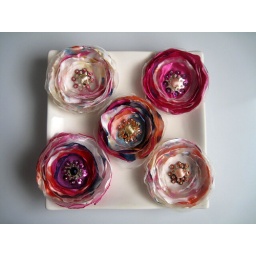
Handmade paint splatter inspired flower brooches adorned with beads and sequins, in ivory, magenta, indigo, and orange